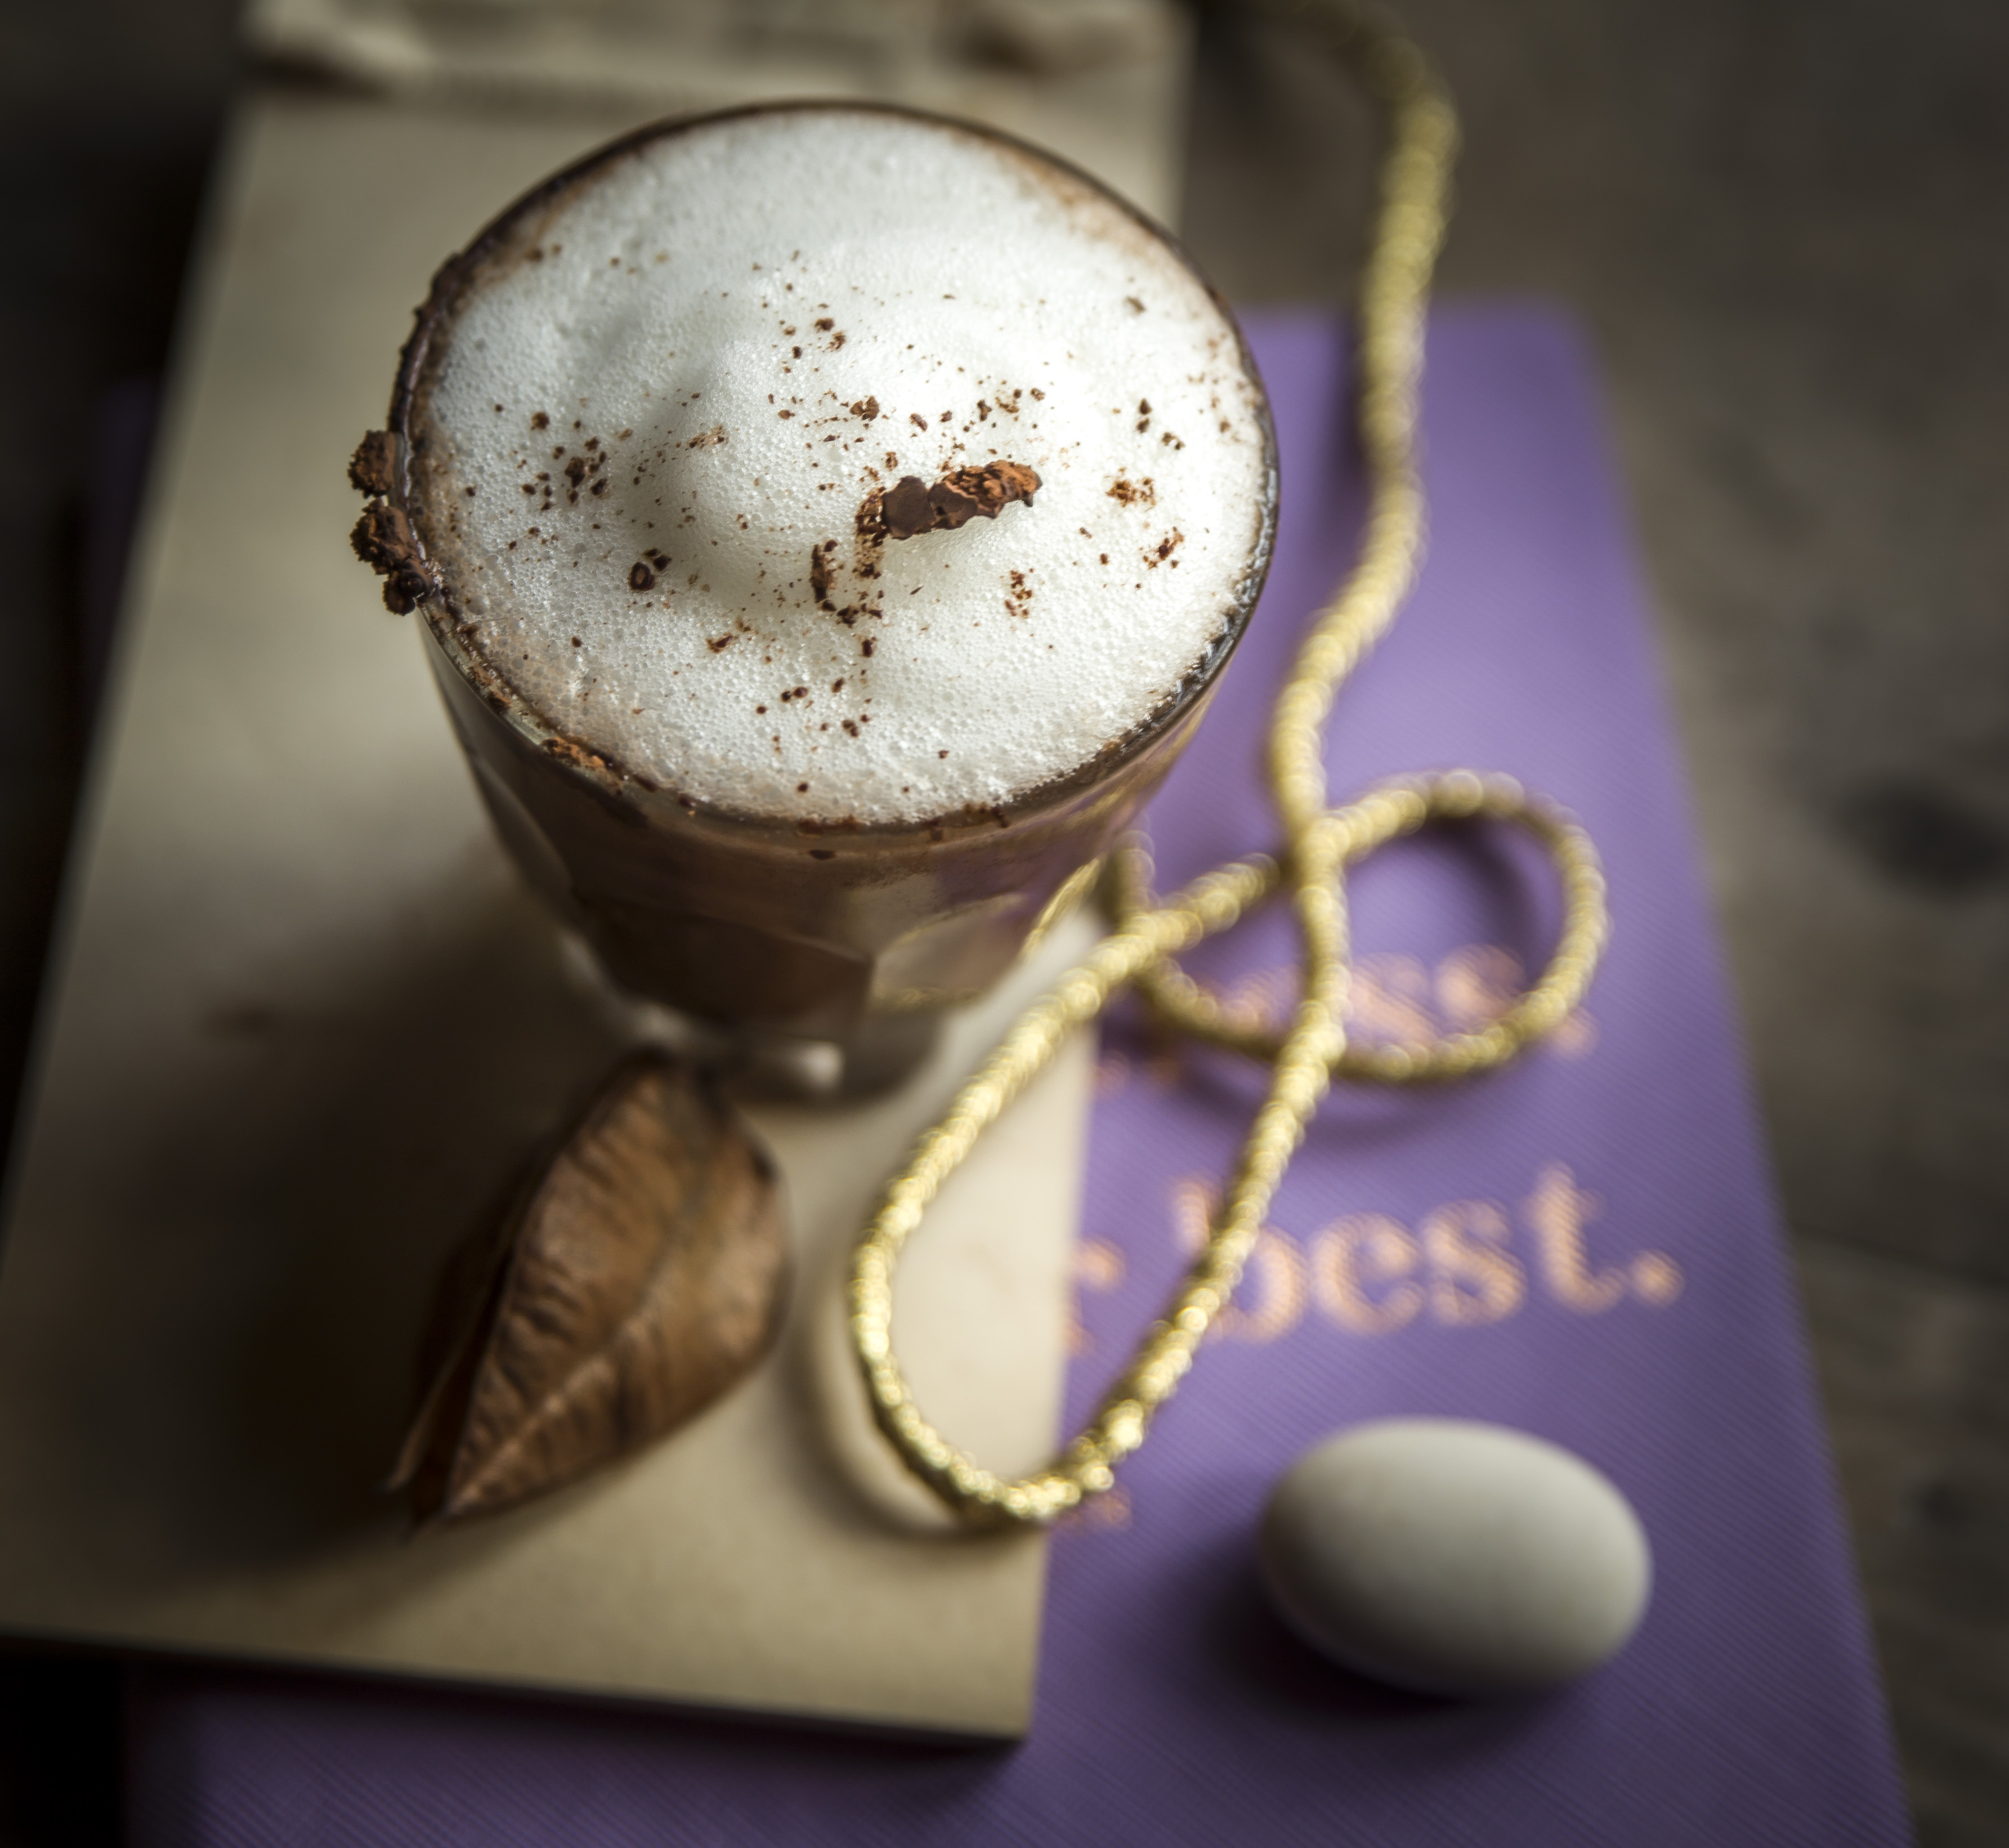
chocolate, tableware, wiener melange, food, drinkware, cortado, Single origin coffee, water, coffee, cup, cuban espresso, latte, caff macchiato, Java coffee, cappuccino, coffee milk, serveware, espresso, flat white, cafe au lait, liquid, table, ingredient, white coffee, coffee cup, babycino, drink, non alcoholic beverage, mocaccino, audio equipment, Coffee substitute, wood, kitchen utensil, sweetness, teacup, Espressino, metal, ristretto, cuisine, spoon, caffeine, marocchino, still life photography, plant stem, instant coffee, still life, soft drink, natural landscape, dish, glass